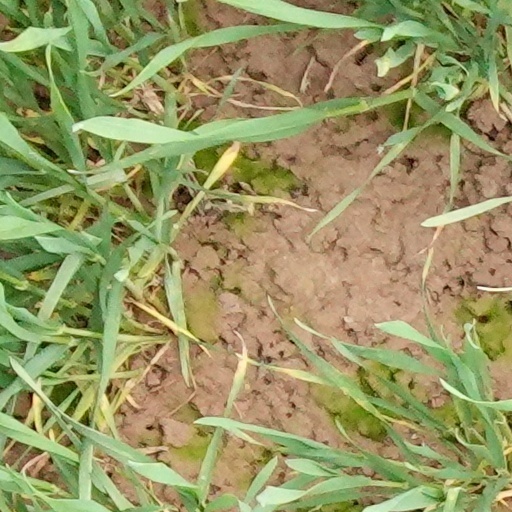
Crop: wheat